Incidental imaging finding

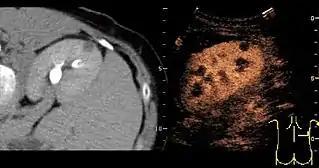
Unspecific cortical lesion on CT scan is confirmed cystic and benign with contrast-enhanced renal ultrasonography.

Most renal cell carcinomas are now found incidentally. Tumors less than 3 cm in diameter less frequently have aggressive histology.